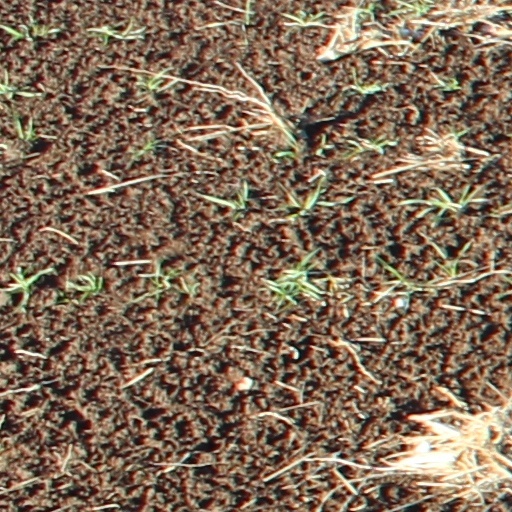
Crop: wheat